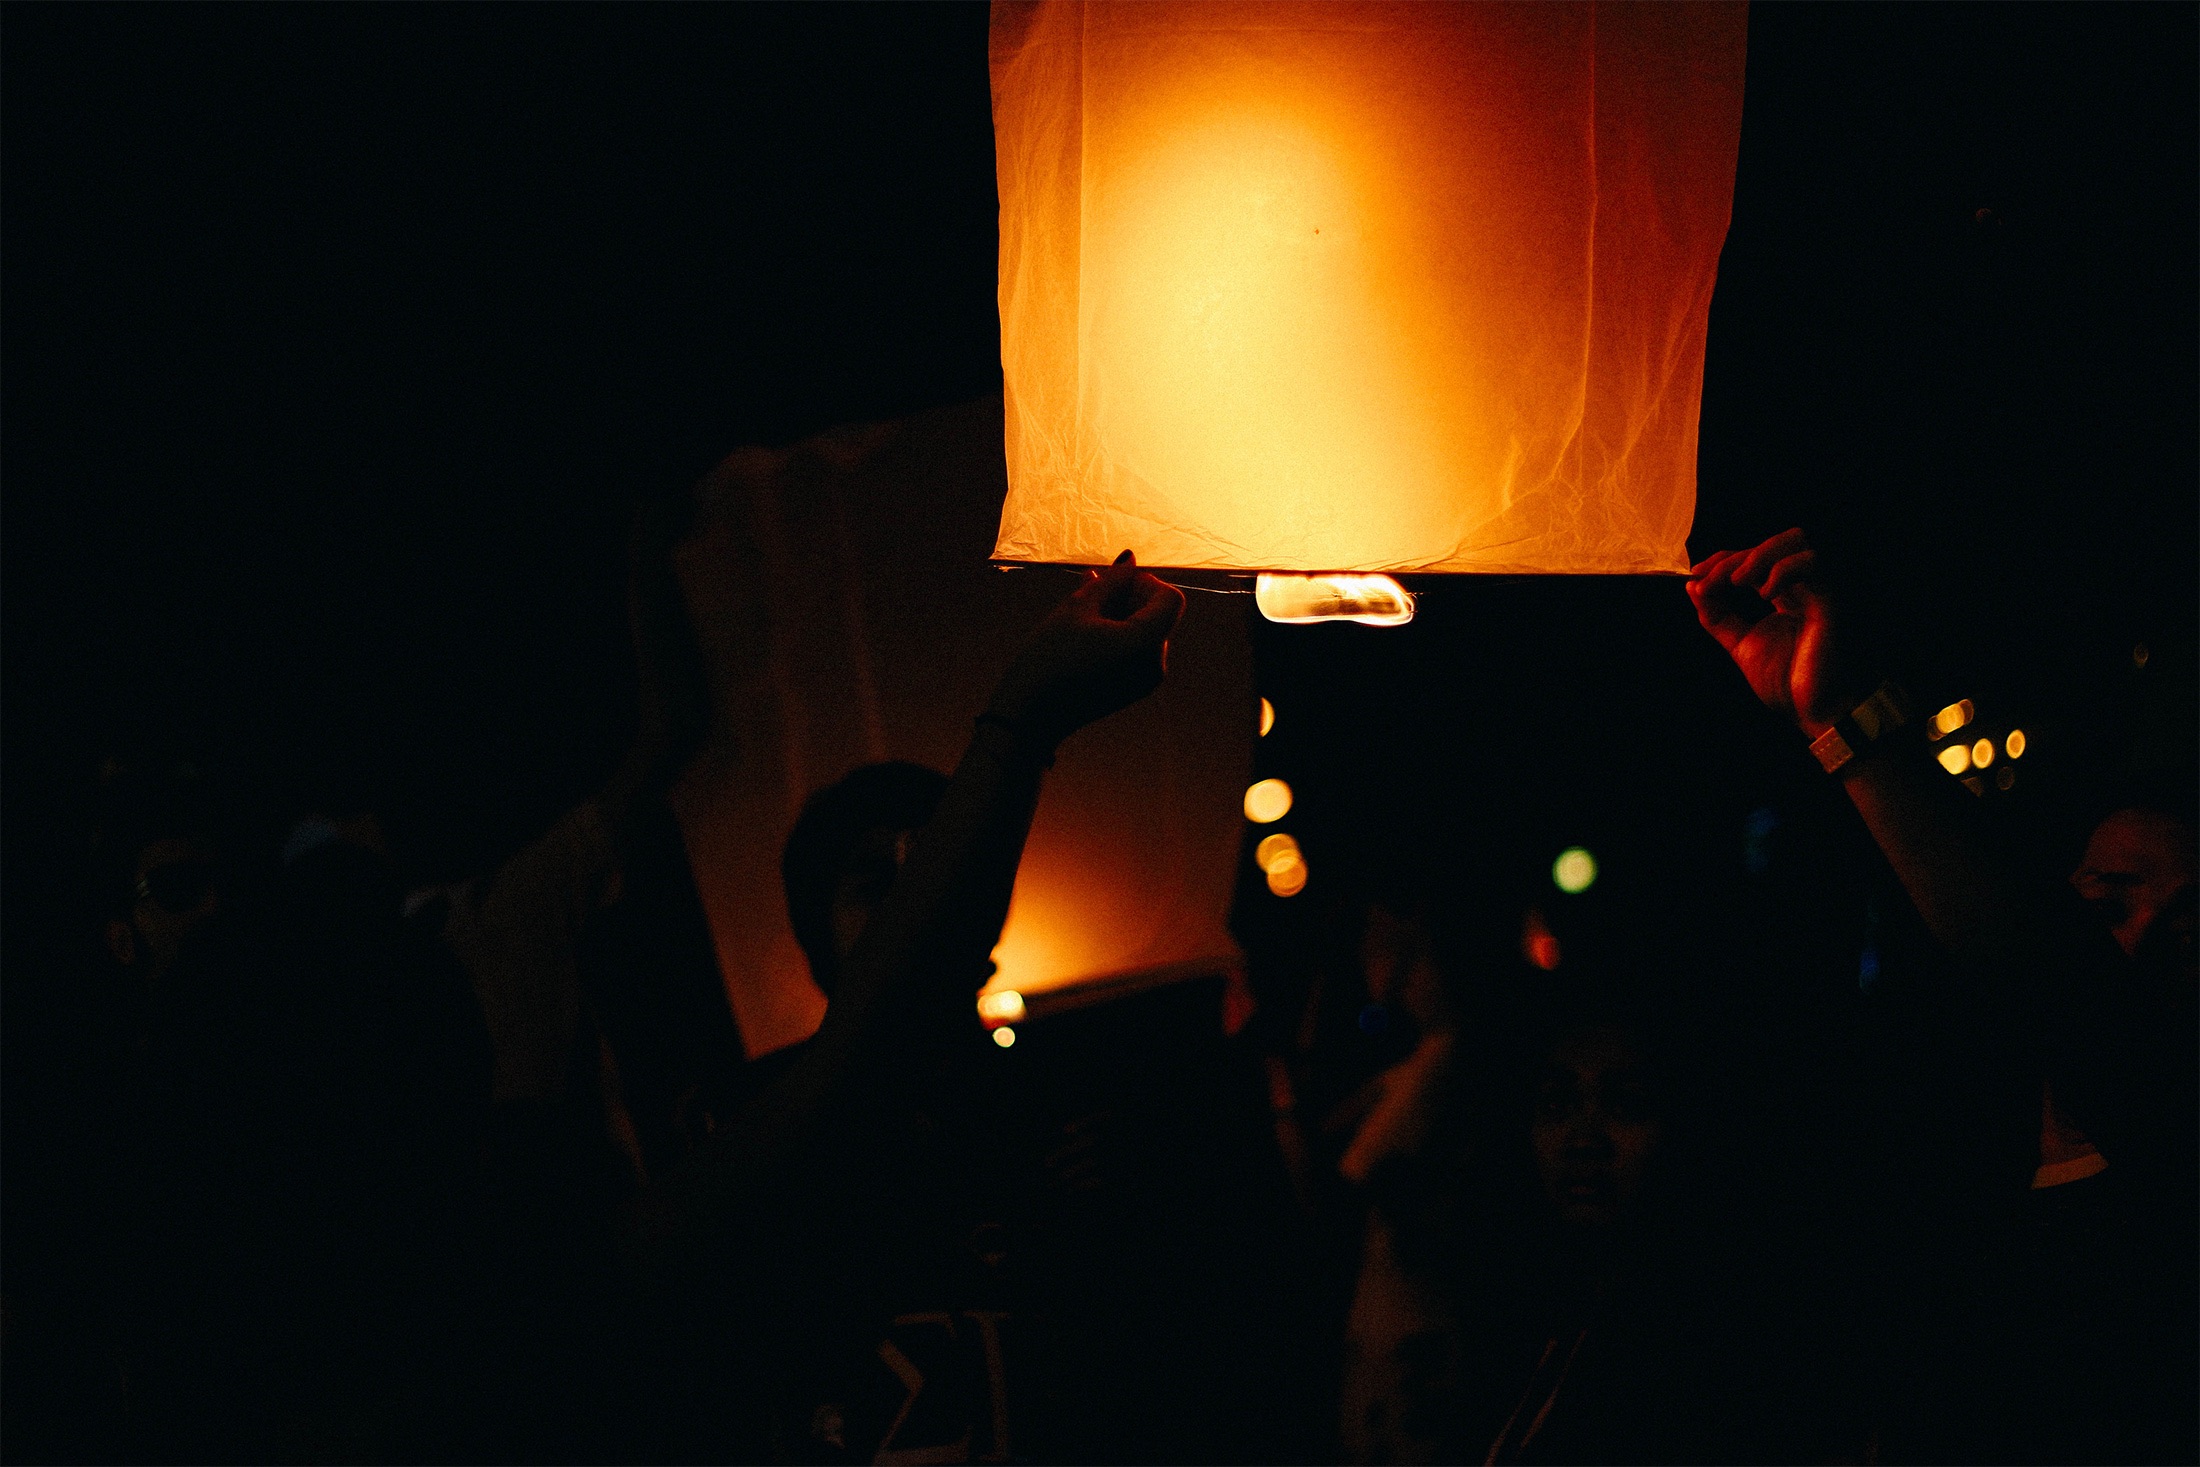
silhouette, light, night, shade, lantern, flame, fire, darkness, lighting